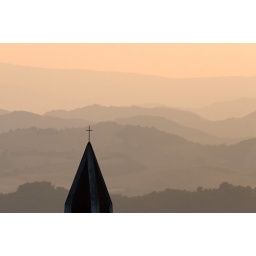
On an idyllic evening in the hill town of Urbino, Le Marche, the sky developed a gentle peachy glow. Perfect!